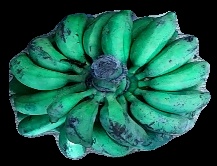
Variety: rasbale
Grade: grade3